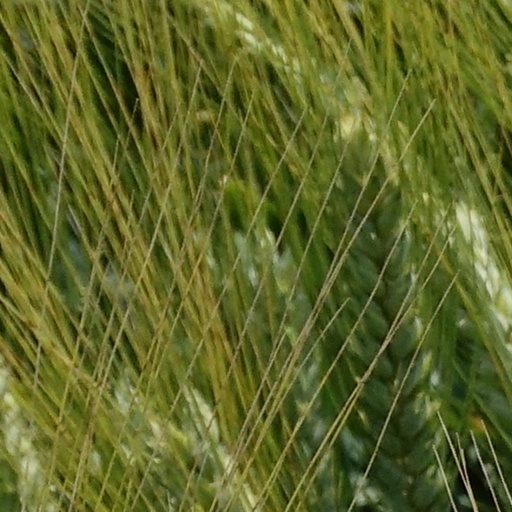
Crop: wheat